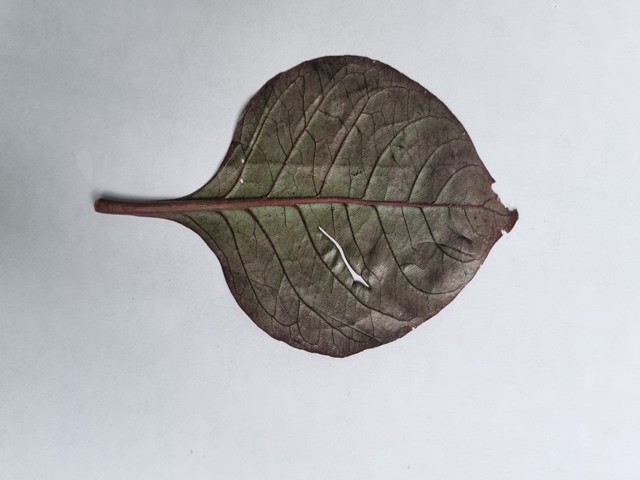
Plant: kalochitra